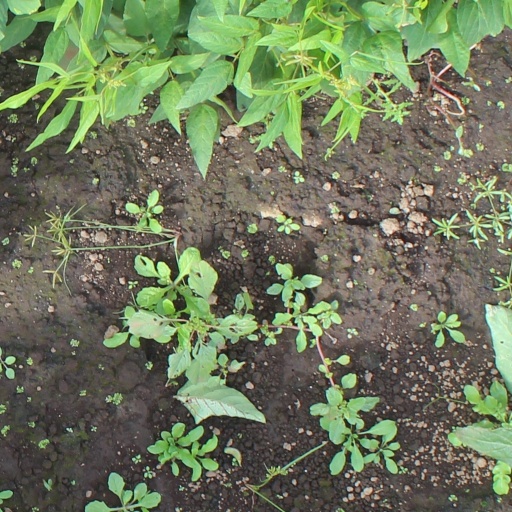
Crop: soybean